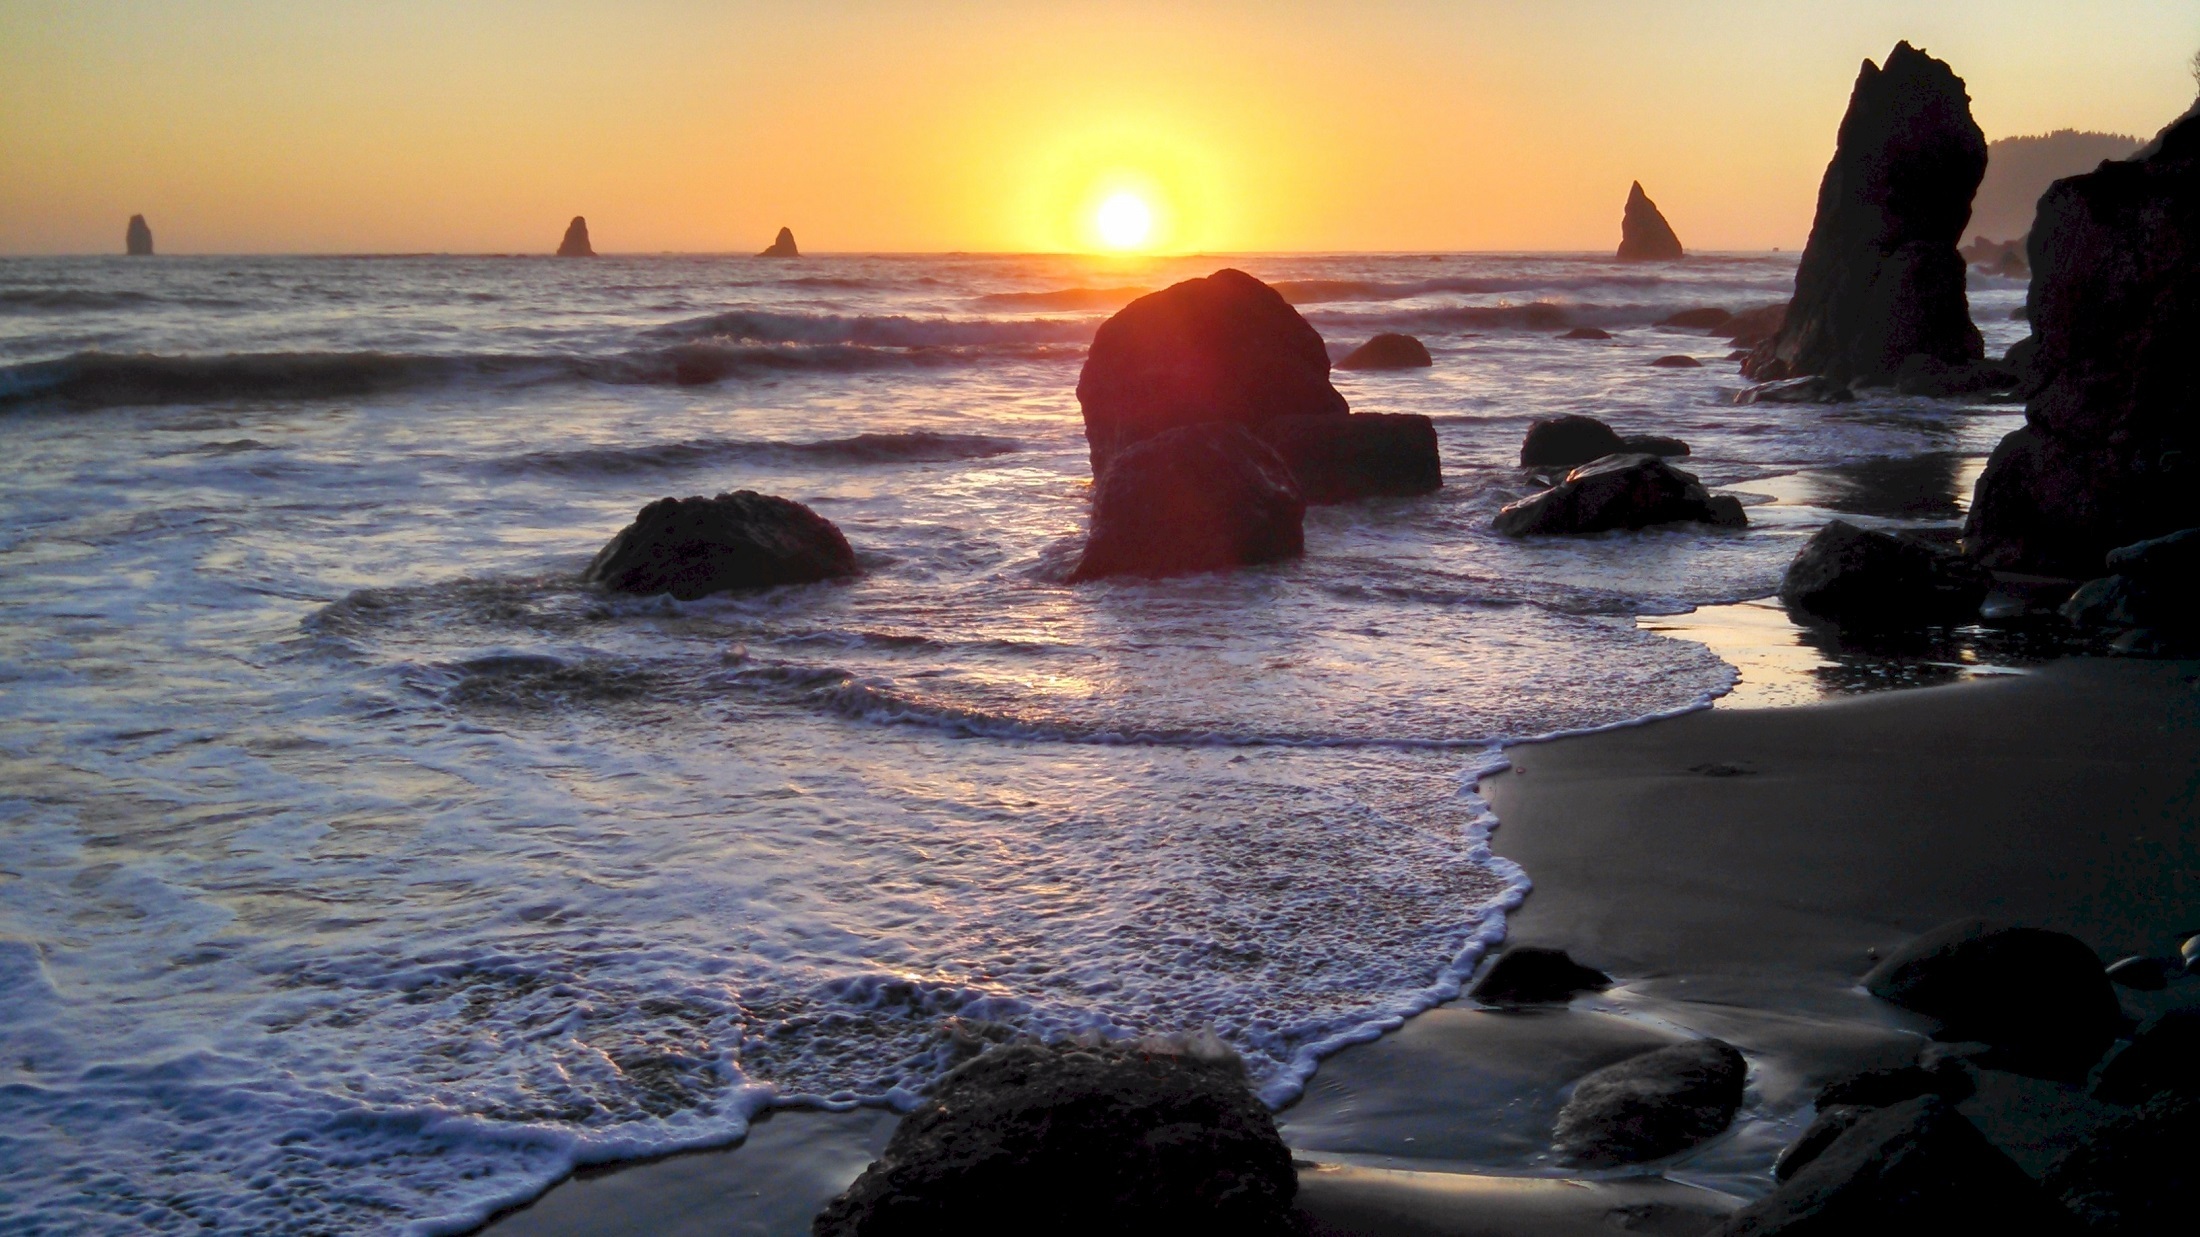
beach, landscape, sea, coast, water, sand, rock, ocean, horizon, sky, sun, sunrise, sunset, sunlight, morning, shore, wave, dawn, dusk, evening, twilight, surf, reflection, scenic, seascape, bay, rocks, waves, boulders, cape, wind wave